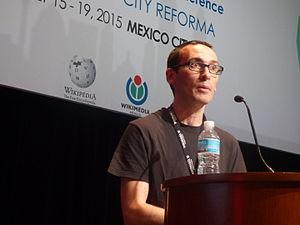
César Rendueles, né à Gérone en 1975, est un sociologue et essayiste espagnol.